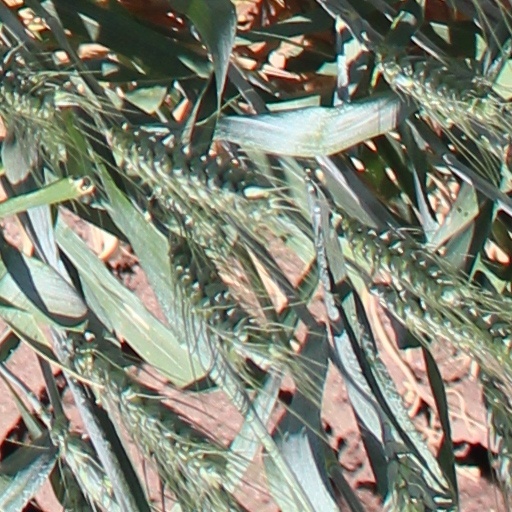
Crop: wheat